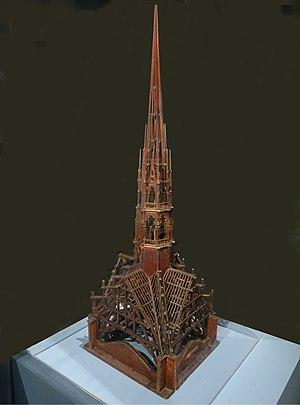
Maquette de la charpente de la flèche de la cathédrale Notre-Dame de Paris par Auguste Bellu. Musée des Monuments Français. D.MAP/CRMH24a.